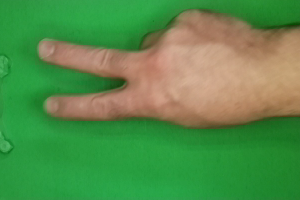
Label: scissors